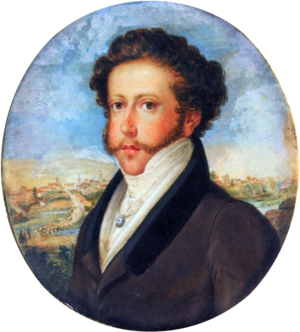
Pierre Iᵉʳ, également connu sous le nom de Pierre IV, est né le 12 octobre 1798 au palais de Queluz, à Lisbonne, au Portugal, et mort le 24 septembre 1834 au même endroit. Surnommé « le Libérateur » ou « le Roi soldat », il règne sur le Brésil du 12 octobre 1822 au 7 avril 1831 et sur le Portugal entre le 10 mars et le 2 mai 1826.
L'indépendance du Brésil est un processus qui s'étend de 1821 à 1824 et qui voit l'opposition violente du Brésil et du Portugal, ce dernier souhaitant réduire à nouveau le premier au rang de simple colonie.